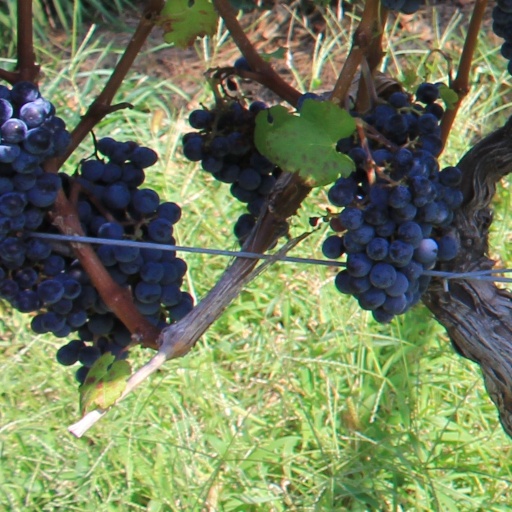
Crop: grape